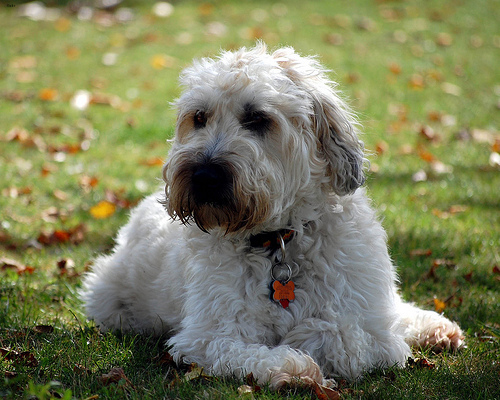
Animal: dog
Breed: wheaten terrier